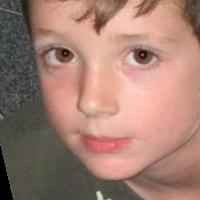
Age group: age 01-10